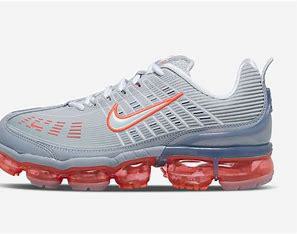
Brand: Nike
Model: Air Vapormax 360